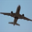
Label: airplane